Capitol Lake

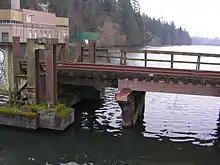
Railroad bridge crossing Capitol Lake.

In 1911, the State Capitol Commission held a nationwide competition for the design of the State Capitol Campus. The winning architects, Wilder and White, submitted a revolutionary City Beautiful movement and American Renaissance plan which included creating a body of water to reflect the Capitol Group of buildings on the bluff by installing a tidelock at the mouth of the Deschutes River.